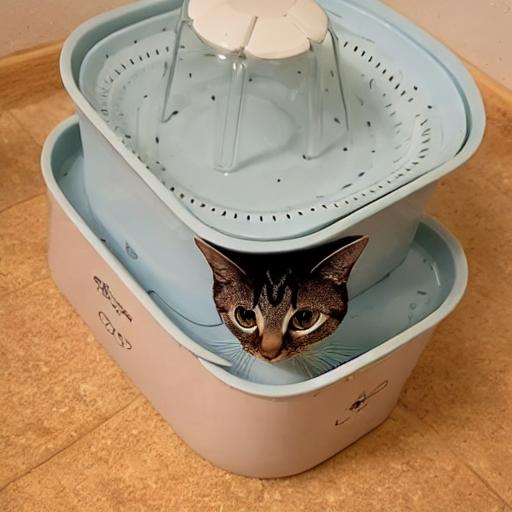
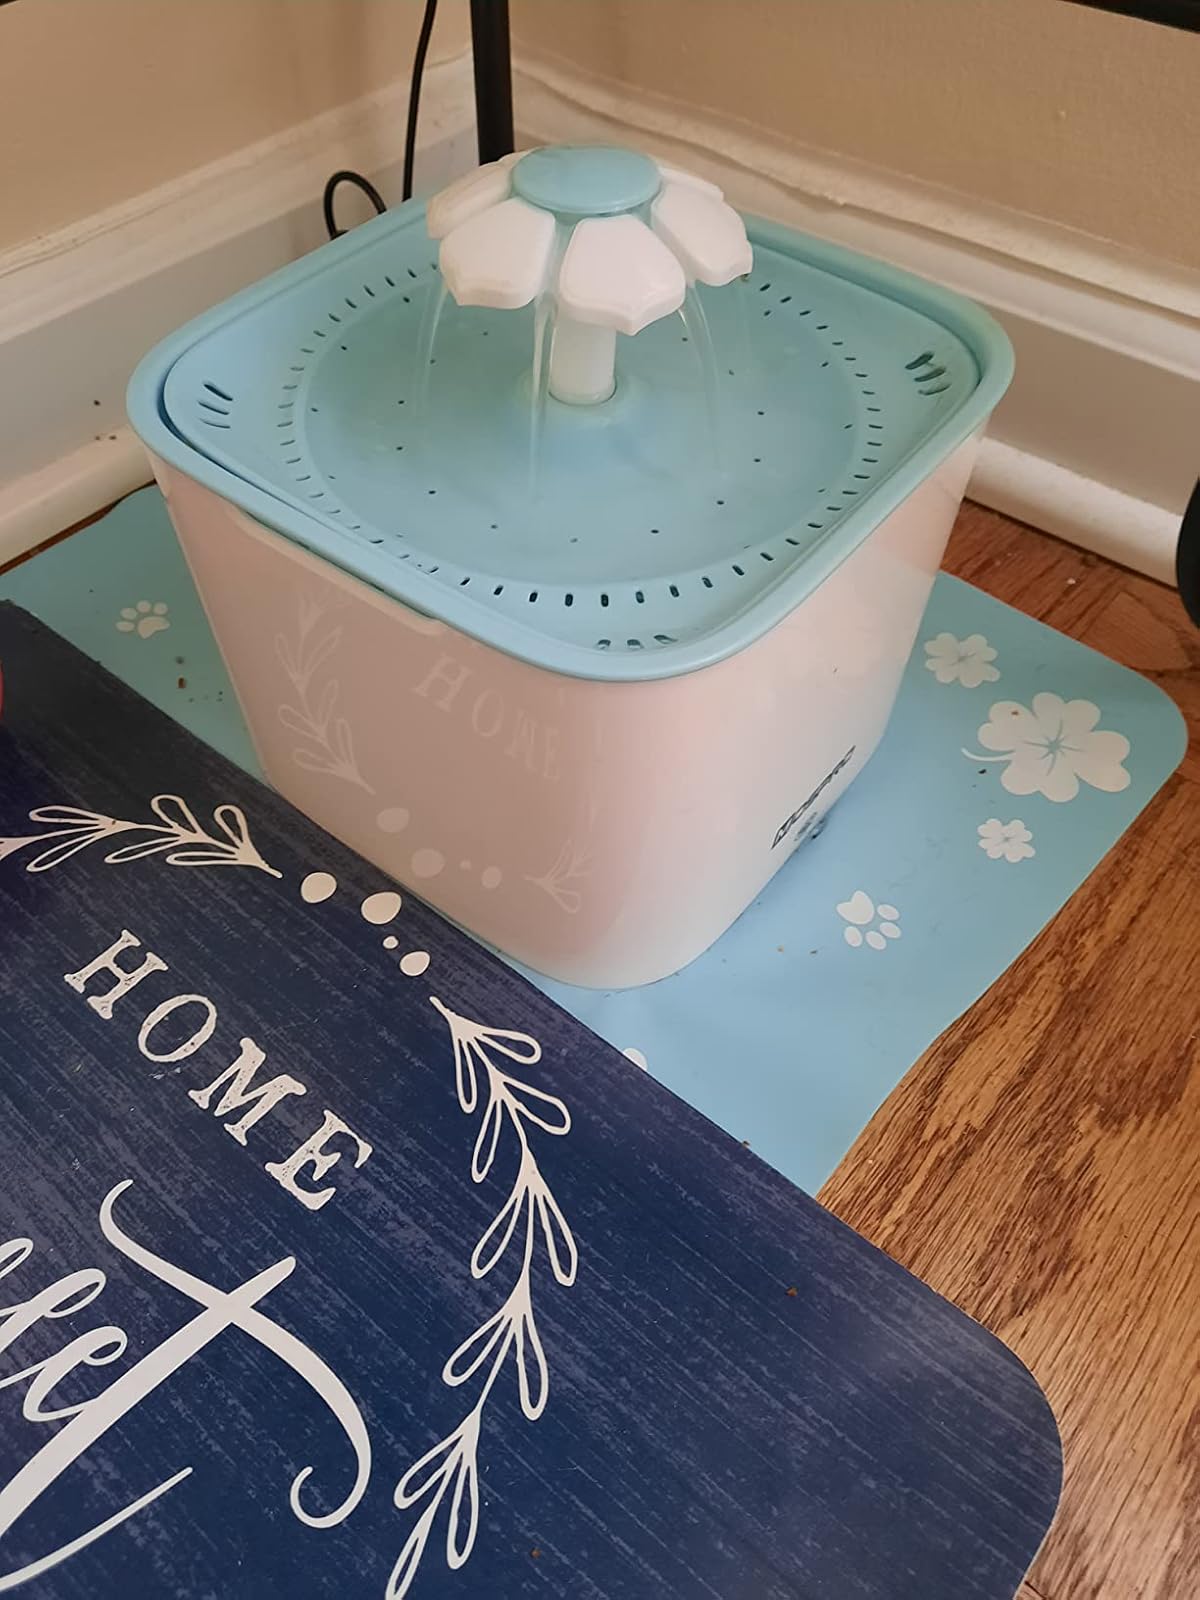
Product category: items_bowl
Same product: no